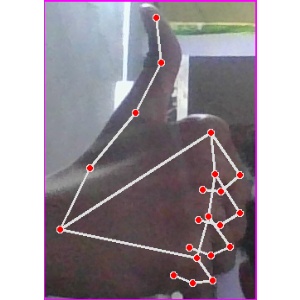
अक्षर: थ